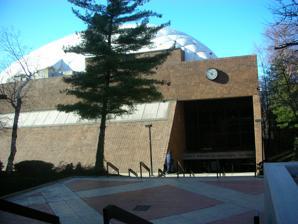
Building: Yanitelli Center
Country: United States of America
Year built: 1975
Athletic facility at Saint Peter's University in New Jersey, US Yanitelli Center (Run Baby Run Arena) "The Bubble" Full name Victor R. Yanitelli, S.J. Recreational Life Center Location 2641 Kennedy Boulevard Jersey City, NJ 07306 Coordinates 40°43′40″N 74°04′23″W / 40.727648°N 74.073173°W / 40.727648; -74.073173 Public transit PATH : Journal Square NWK–WTC JSQ-33 JSQ-33 (via HOB) NJT Bus : 8, 9, 10, 14, 80, 87 , 119 Owner Saint Peter's University Operator Saint Peter's University Capacity 3,200 Surface Hardwood Construction Opened November 29, 1975 Renovated 2020–2021 Construction cost $6 million ($34 million in 2023 dollars ) Tenants Saint Peter's Peacocks ( NCAA ) (1975–present) Jersey Jammers ( USBL ) (1986–1988) The Victor R. Yanitelli, S.J. Recreational Life Center , known today as the Run Baby Run Arena , is a multipurpose athletic facility on the campus of Saint Peter's University , a private, coeducational Jesuit university in Jersey City, New Jersey . Notable for its air-supported "bubble," the Yanitelli Center opened on November 29, 1975 at a cost of $6 million and is named after the 17th president of the college. The facility is the home of the Saint Peter's Peacocks men's and women's basketball , volleyball , tennis and swimming and diving teams. For men's basketball games, collapsible bleachers are expanded to cover two of the main gymnasium's three full courts and provide a seating capacity of 3,200. For the women's games, only one of the bleachers is opened. The men's basketball team played the inaugural game at the Yanitelli Center against the Dartmouth Big Green losing 67–68. Prior to its opening, the men's basketball team hosted its home games at the nearby Jersey City Armory and still occasionally use the venue for high-profile games. The building also houses The Eugene and Teresa Imperatore Swimming and Diving Center that features a 25 yd (23 m), 8 lane Olympic-size swimming pool with 1- and 3-meter diving boards and the Aquatics office. Additionally, a fitness center , weight room , racquetball court , and squash court are also located in the facility. The offices for the Department of Athletics are located on the third floor while the Department of Recreation and Intramural Sports are in the basement. Students often refer to the building simply as "The Bubble" due to the air-supported roof, which is one of the most recognizable landmarks on the campus and in Jersey City. The Bubble covers five roof-top tennis courts and a jogging track. The tennis nets can be removed to provide facilities for indoor athletic practices as well as a venue for intramural sporting events. Renovation to Run Baby Run Arena On July 22, 2020, Saint Peter’s University announced that through a $5 million lead gift from Thomas P. Mac Mahon, they would begin a phased renovation of the Yanitelli Center. The renovation included the creation of a more modern basketball/volleyball arena with new retractable bleachers with an allotment of chairback seating, a full replacement of the hardwood court surface, updated branding and signage, a reimagined entryway to the facility, enhanced lighting and new video scoreboards. It also supported the creation of a Hall of Fame to celebrate the legacy of Peacock athletics. Mac Mahon, a 1968 graduate of Saint Peter's, and a member of the Saint Peter's University Board of Trustees, decided to honor his former 1967–68 teammates by naming the renovated space the "Run Baby Run Arena" after that team's nickname for its high-scoring offense. The new arena debuted on November 1, 2021, with Saint Peter's defeating New Jersey City University 90–66 in an exhibition game. Notable events On December 13, 1975, Judy Collins held a concert with a full sixteen-piece orchestra at the Yanitelli Center. She performed her hit songs such as " Both Sides, Now " and " Send In the Clowns ". She also performed a rendition of Joseph Haydn's Concerto in D major. On March 3, 1977, the Yanitelli Center hosted the 1977 ECAC Tournament Semifinals of the Metropolitan region with the Seton Hall Pirates defeating the Army Black Knights 77–71. On October 15, 1983, Billy Idol brought his Rebel Yell Tour to a raucous Yanitelli Center. On November 27, 2002, Peacock freshman Keydren Clark set the arena record for most points in a game with 44 points in a 94–85 win over St. Francis (N.Y.) . The previous record was 39 points scored by former Peacock Shelton Gibbs against the Marist Red Foxes on December 17, 1983. On January 9, 2008, the Yanitelli Center hosted a campaign rally for former president of the United States Barack Obama in his successful bid to become the Democratic candidate in the 2008 U.S. presidential election . On November 17, 2009, Saint Peter's hosted Monmouth University in a men's basketball game, with a 6:00 a.m. start time, as part of the second annual ESPN's 24–Hour College Hoops Tip-Off Marathon . The University hosted an 11-hour "all-nighter" of campus activities with free breakfast and a pre-game pep rally prior to the game. The Peacocks defeated the Hawks , 58–34. On March 29, 2017, Saint Peter's hosted the semifinals of the 2017 CollegeInsider.com Postseason Tournament (CIT) at the Yanitelli Center marking the first time Saint Peter's ever hosted a national postseason tournament. The Peacocks would defeat the Furman Paladins 77–51 en route to their first-ever national postseason title. On November 23, 2021, the Peacocks played their first official game in Run Baby Run Arena and opened it with a 64–62 win over the LIU Sharks . In March of 2022, the arena hosted watch parties during Saint Peter's improbable Elite Eight run in the 2022 NCAA Division I men's basketball tournament . The Peacocks became the first ever 15-seed to accomplish the feat. Relief sculpture of St. Peter in the entrance of the Yanitelli Center. Saint Peter's playing Seton Hall University in men's basketball . See also List of NCAA Division I basketball arenas References